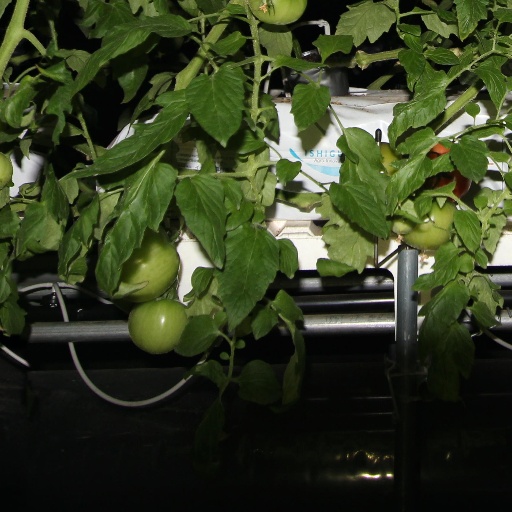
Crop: tomato